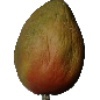
Label: Papaya 1